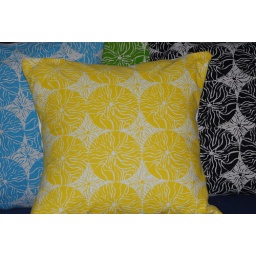
Hand screen printed fabric &amp;quot;Maize&amp;quot; featured on handmade pillow by Red Bridge Studio.